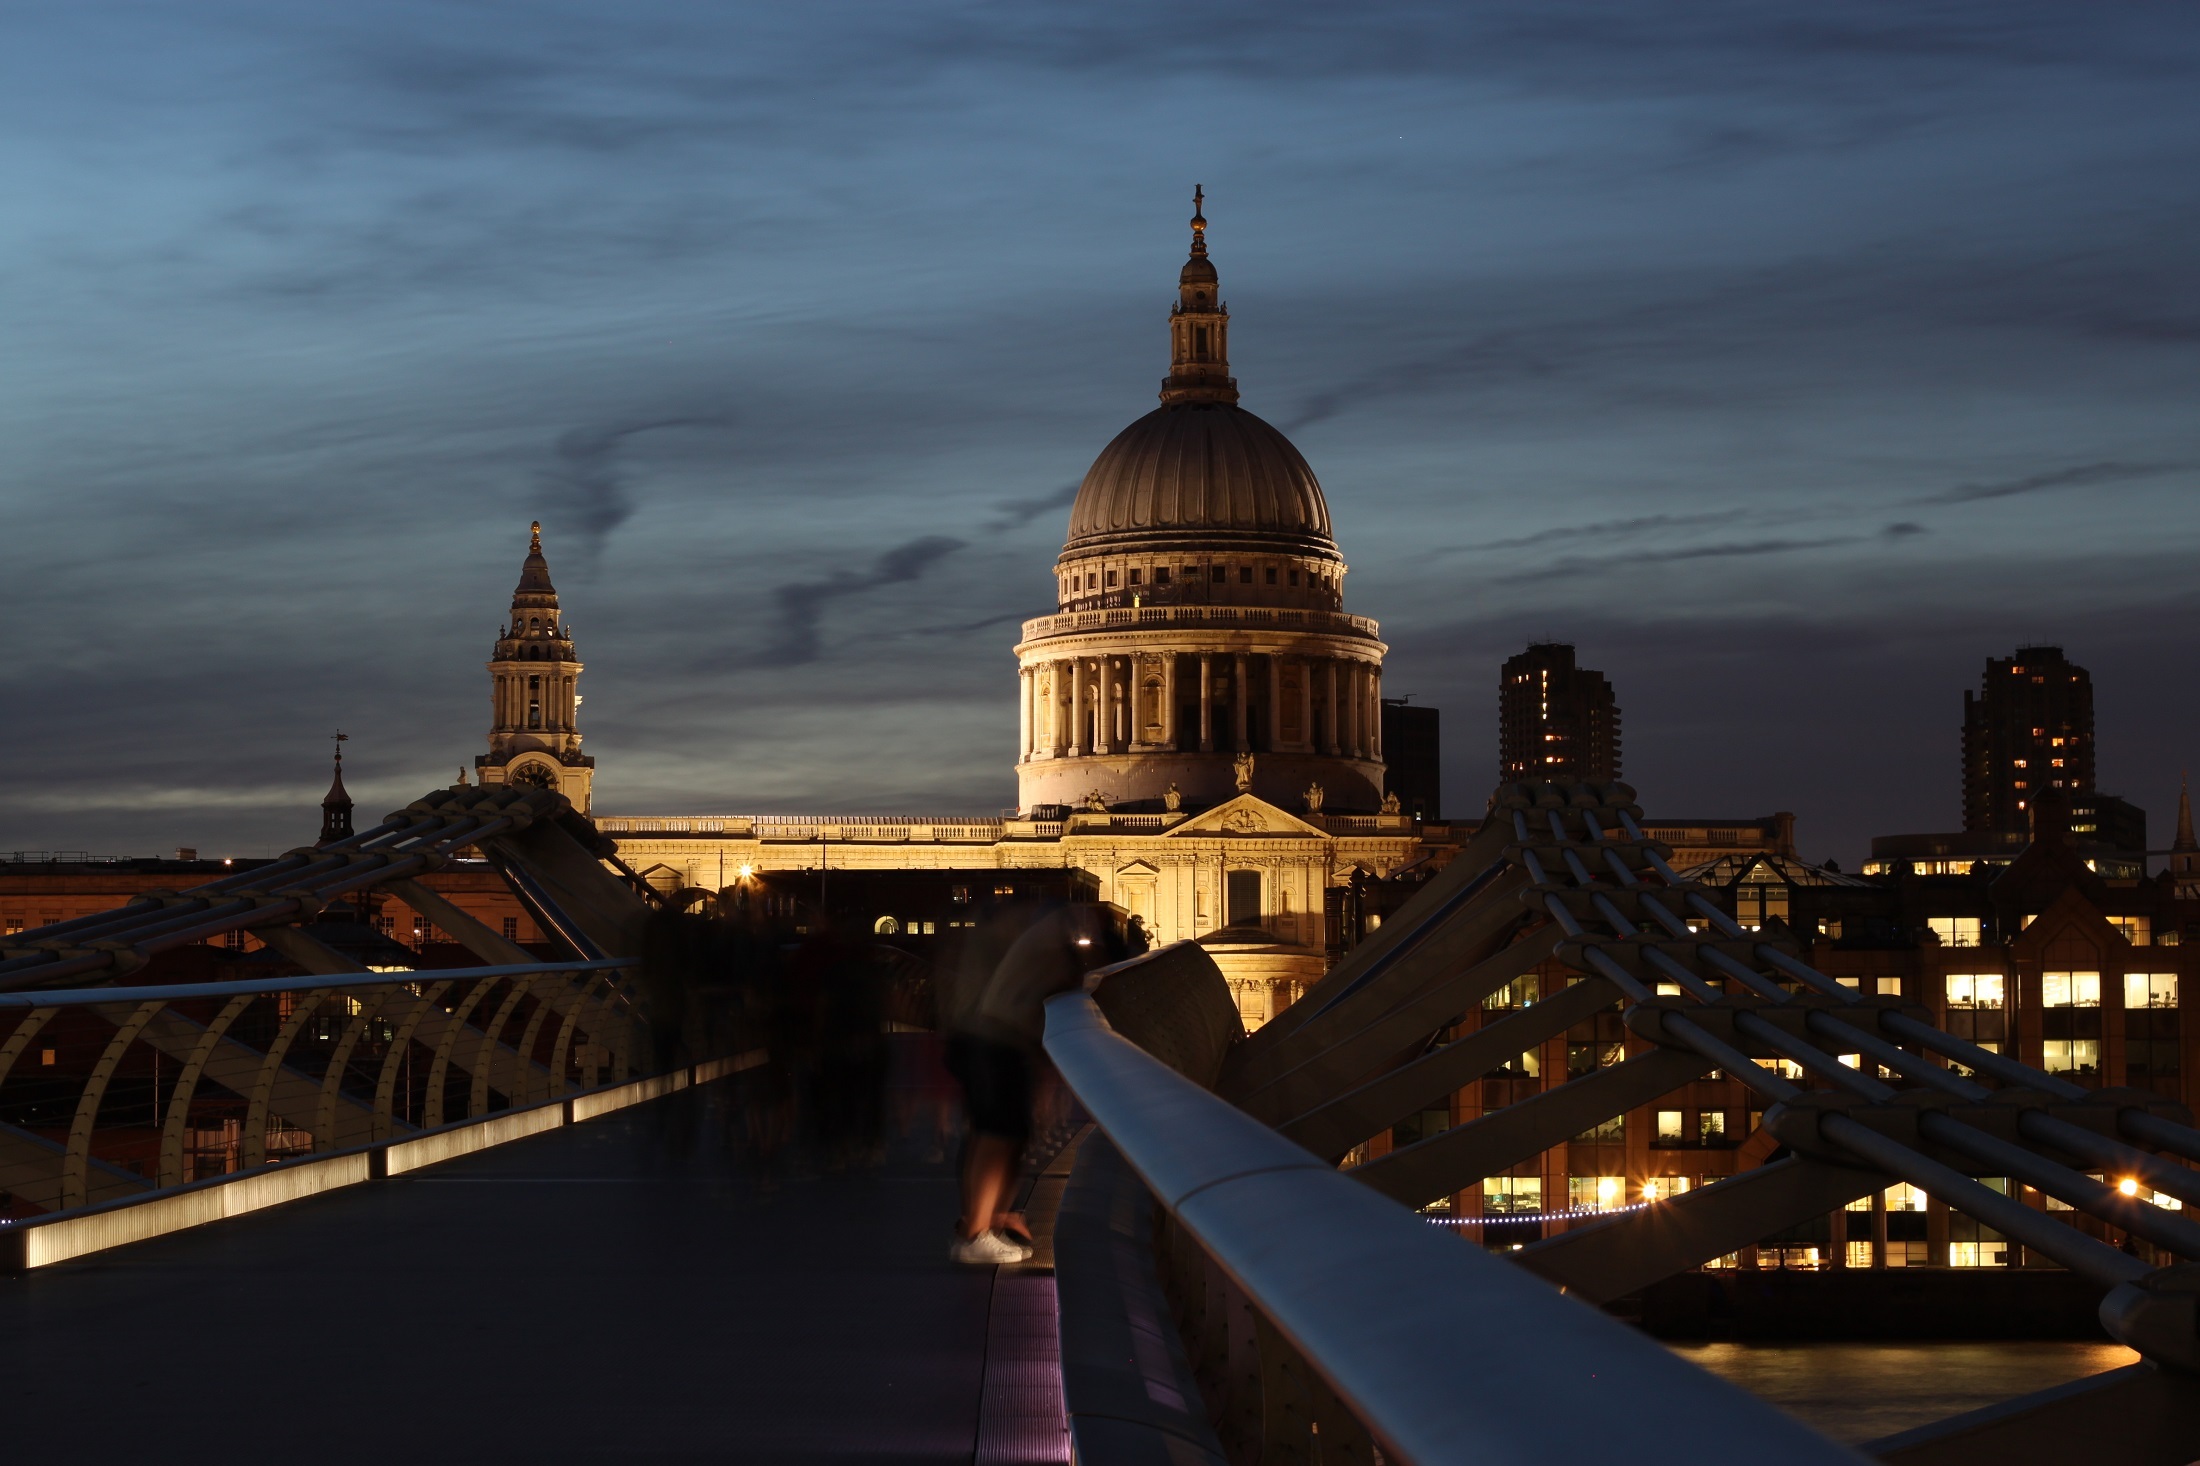
architecture, sunset, night, city, urban, monument, cityscape, tourist, dusk, evening, twilight, reflection, tower, landmark, church, cathedral, christian, place of worship, illuminated, uk, england, religious, london, historical, united kingdom, st paul's cathedral, christopher wren